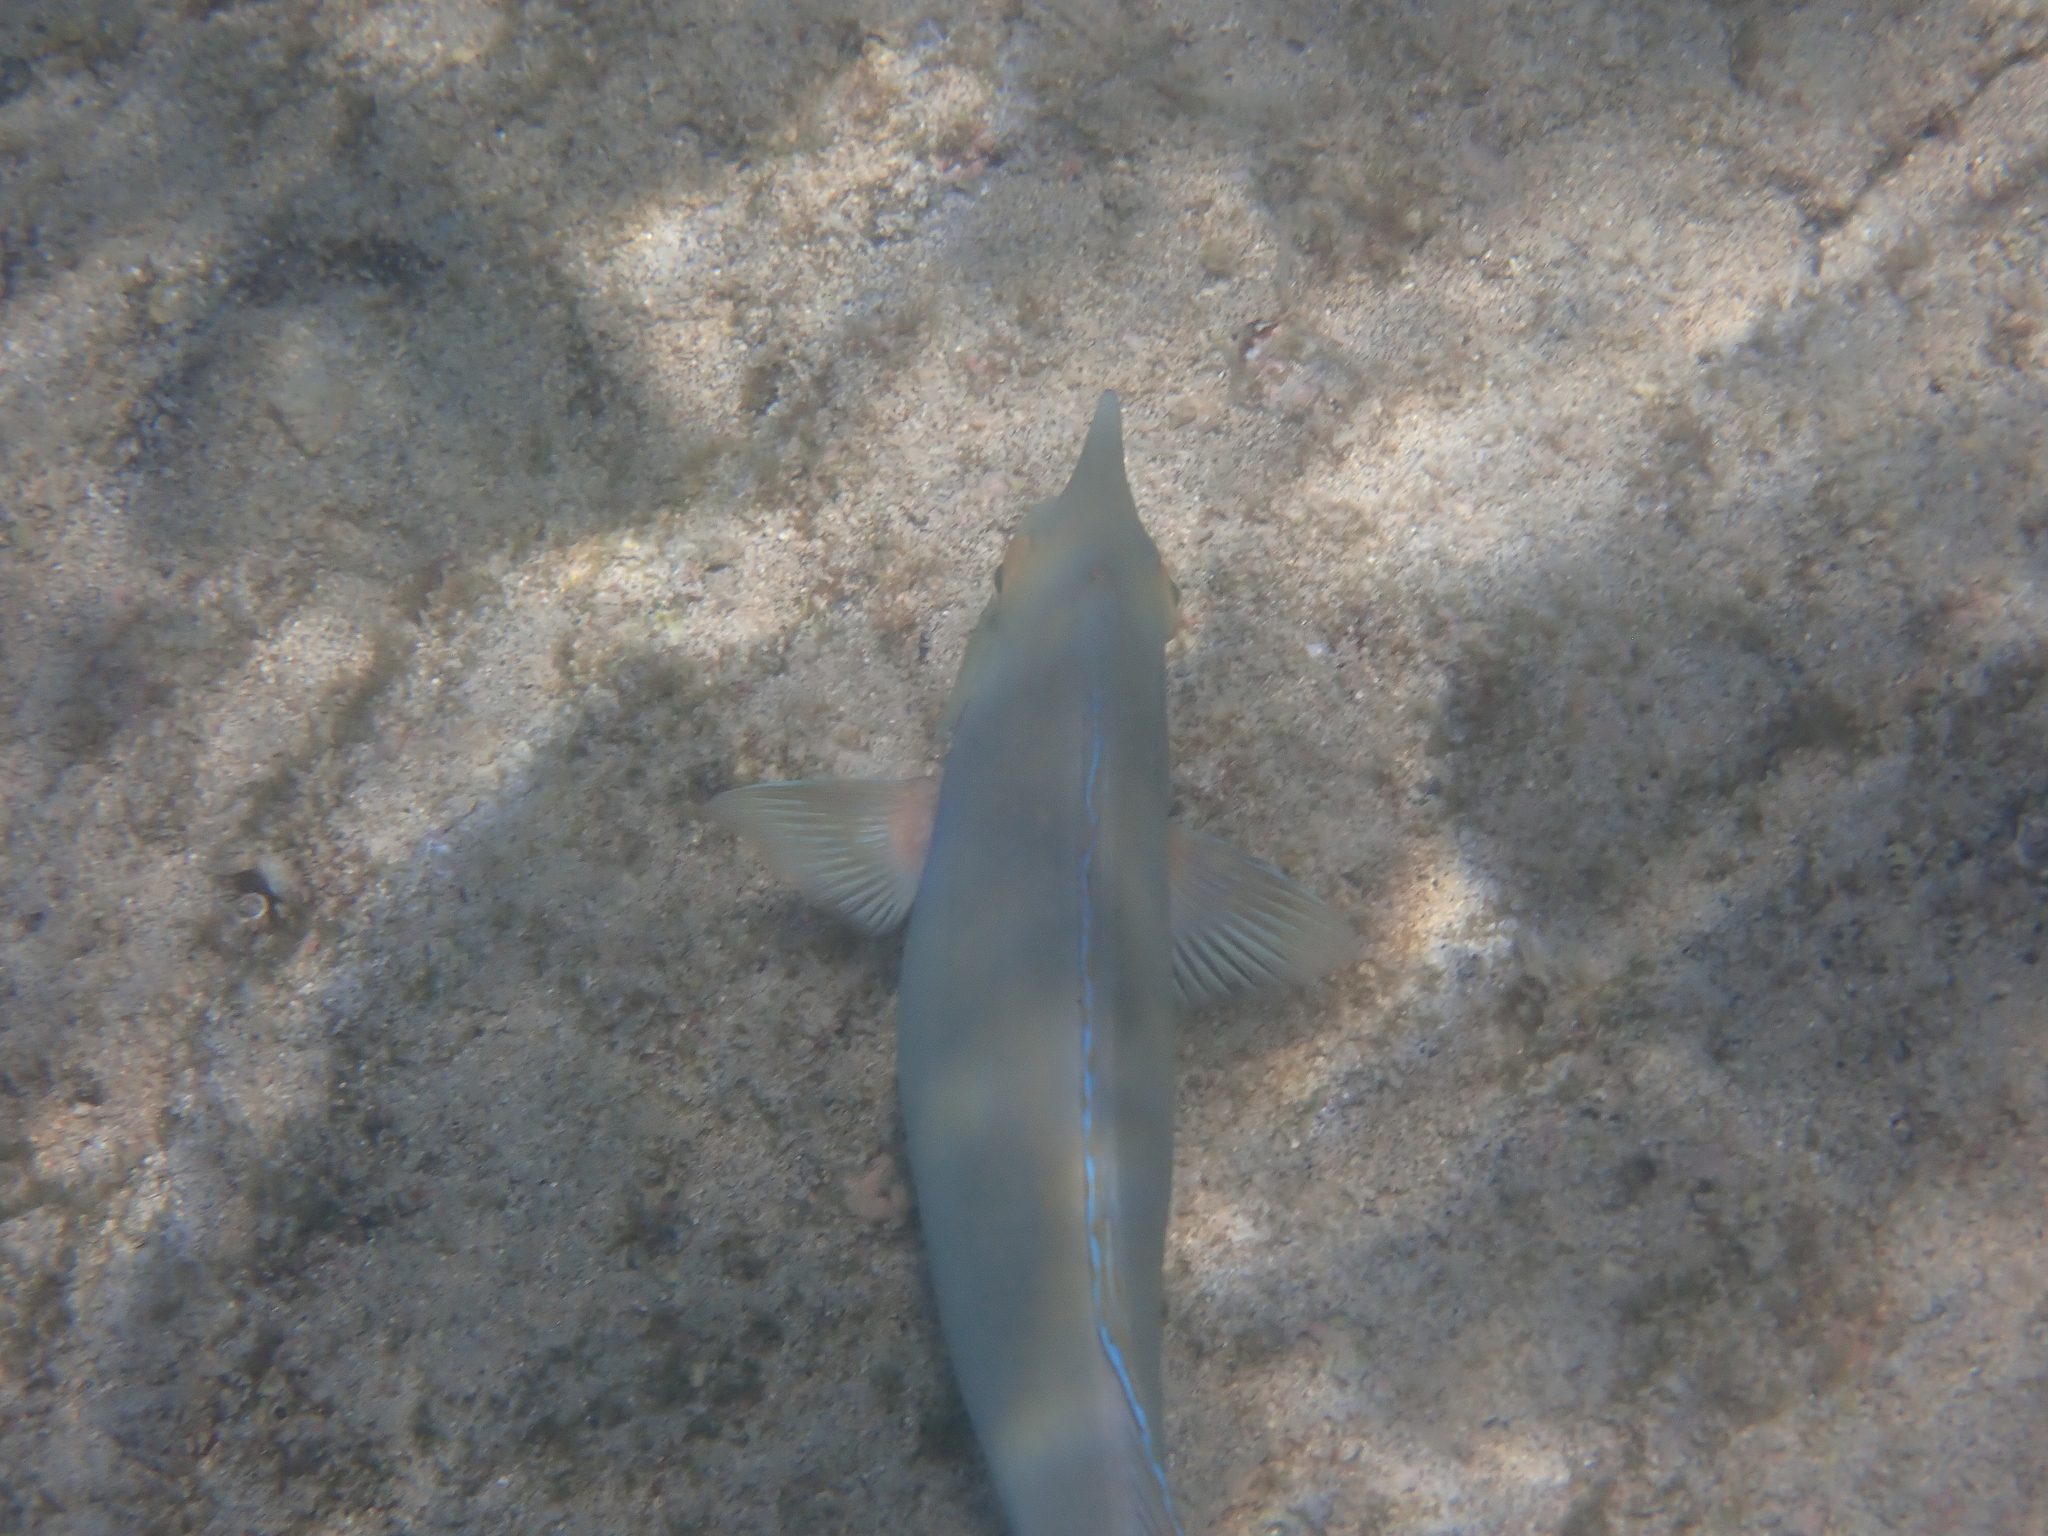
Naso unicornis (Bluespine Unicornfish)